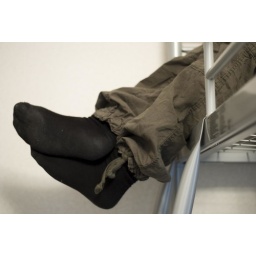
It's raining cats and dogs outside, so I'm laying in my bed playing Myst on my iPhone. May 6